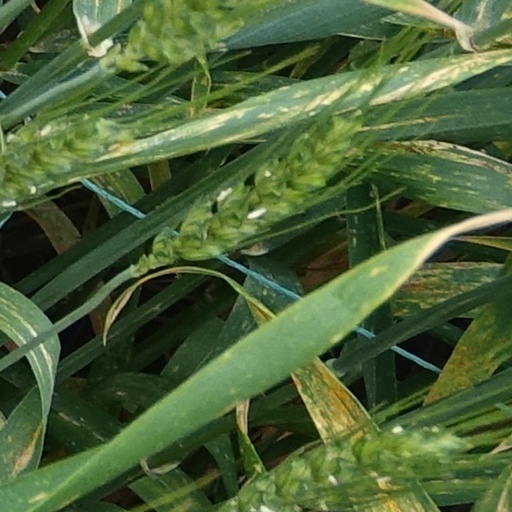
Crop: wheat